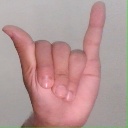
अक्षर: य